Malvajerd

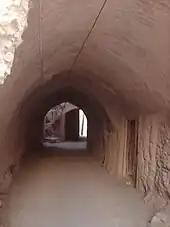
Dalan in Malvajerd

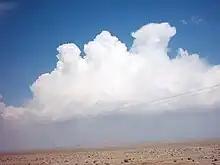
Clouds in Malvajerd at spring

Some shopping stores is available in this village, of them the biggest is shopping of Haj Hosein Reza Karbalaee Abbas and shopping of Aftabgardan.